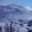
Label: mountain